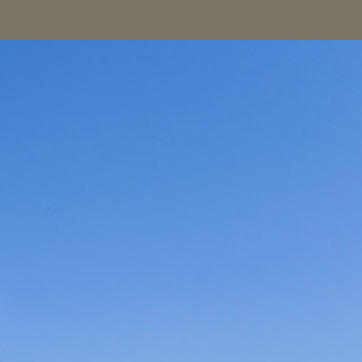
Material: sky